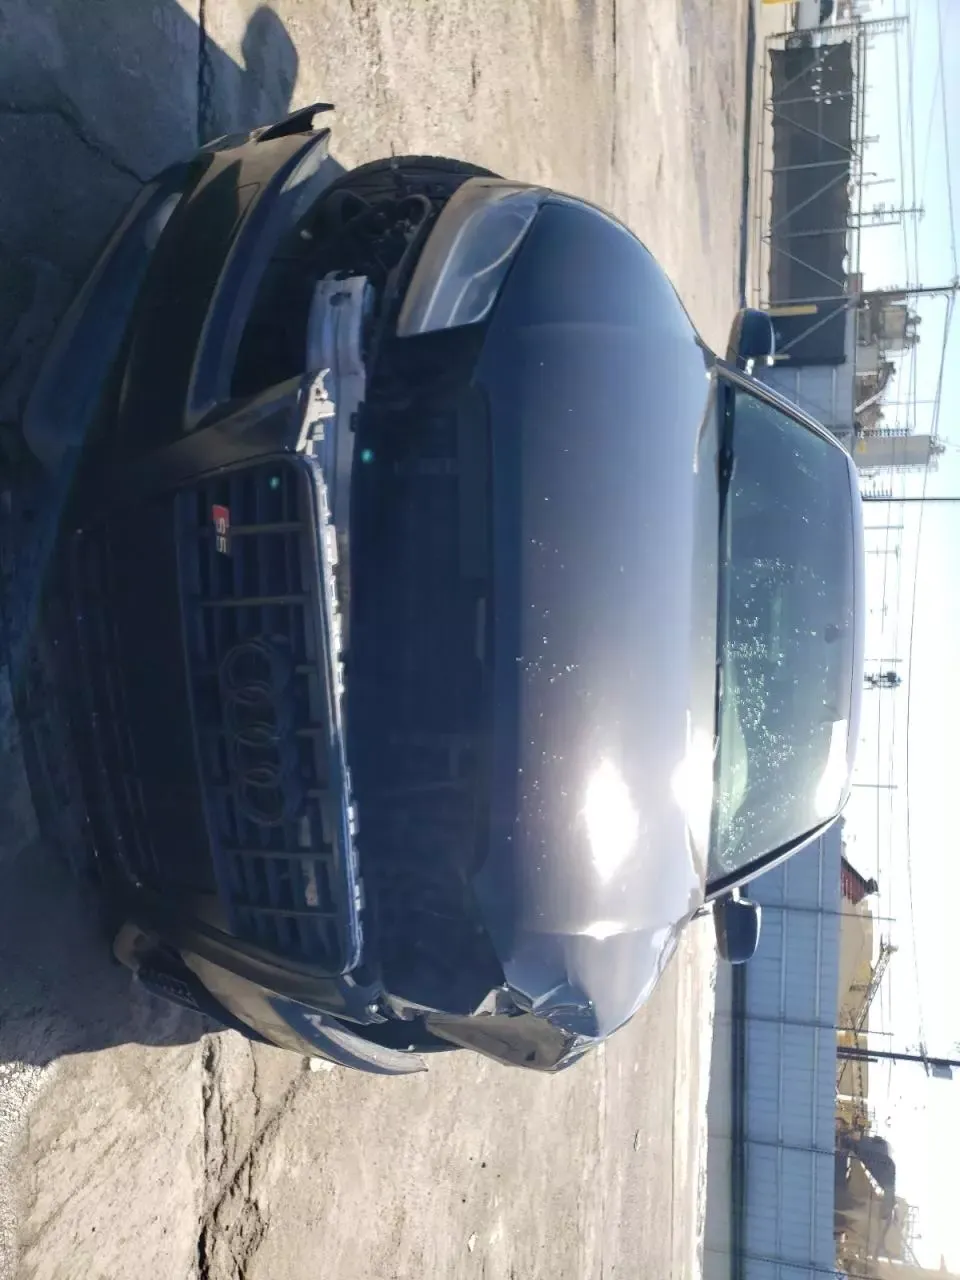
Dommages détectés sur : pare-choc avant, feu avant gauche, capot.
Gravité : majeur